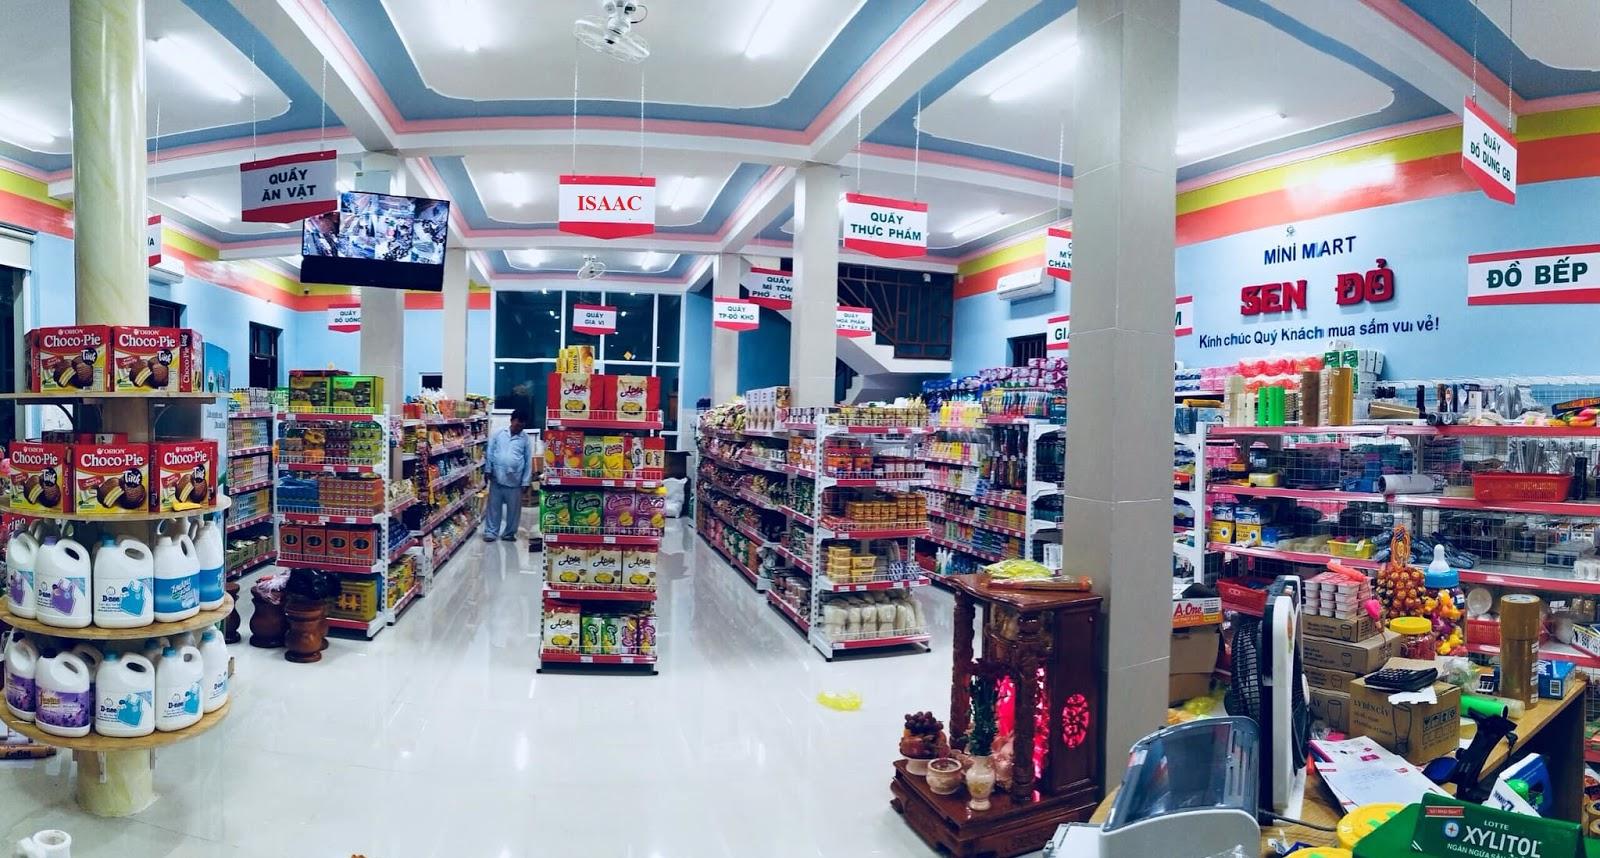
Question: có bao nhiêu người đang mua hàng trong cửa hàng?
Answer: có một người đang mua hàng